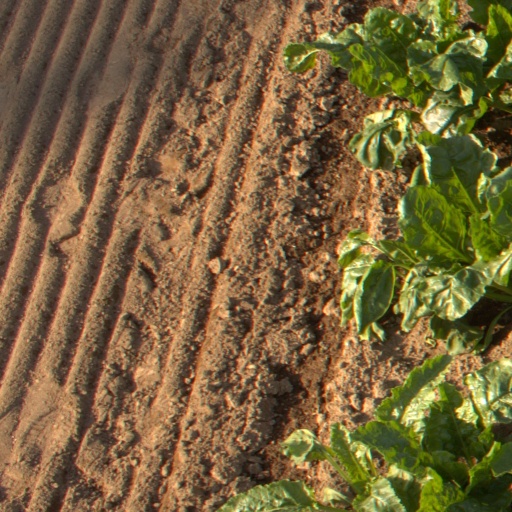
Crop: sugar beet